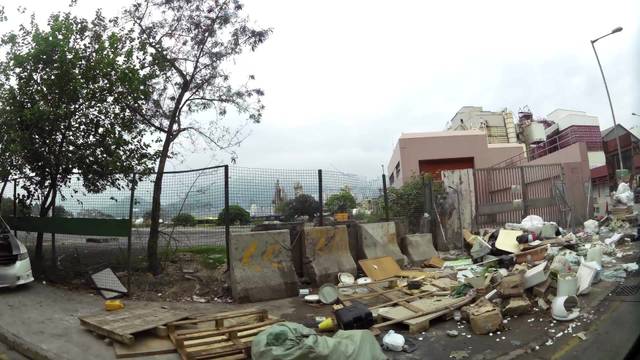
Region: China
Coordinates: 22.292, 114.235